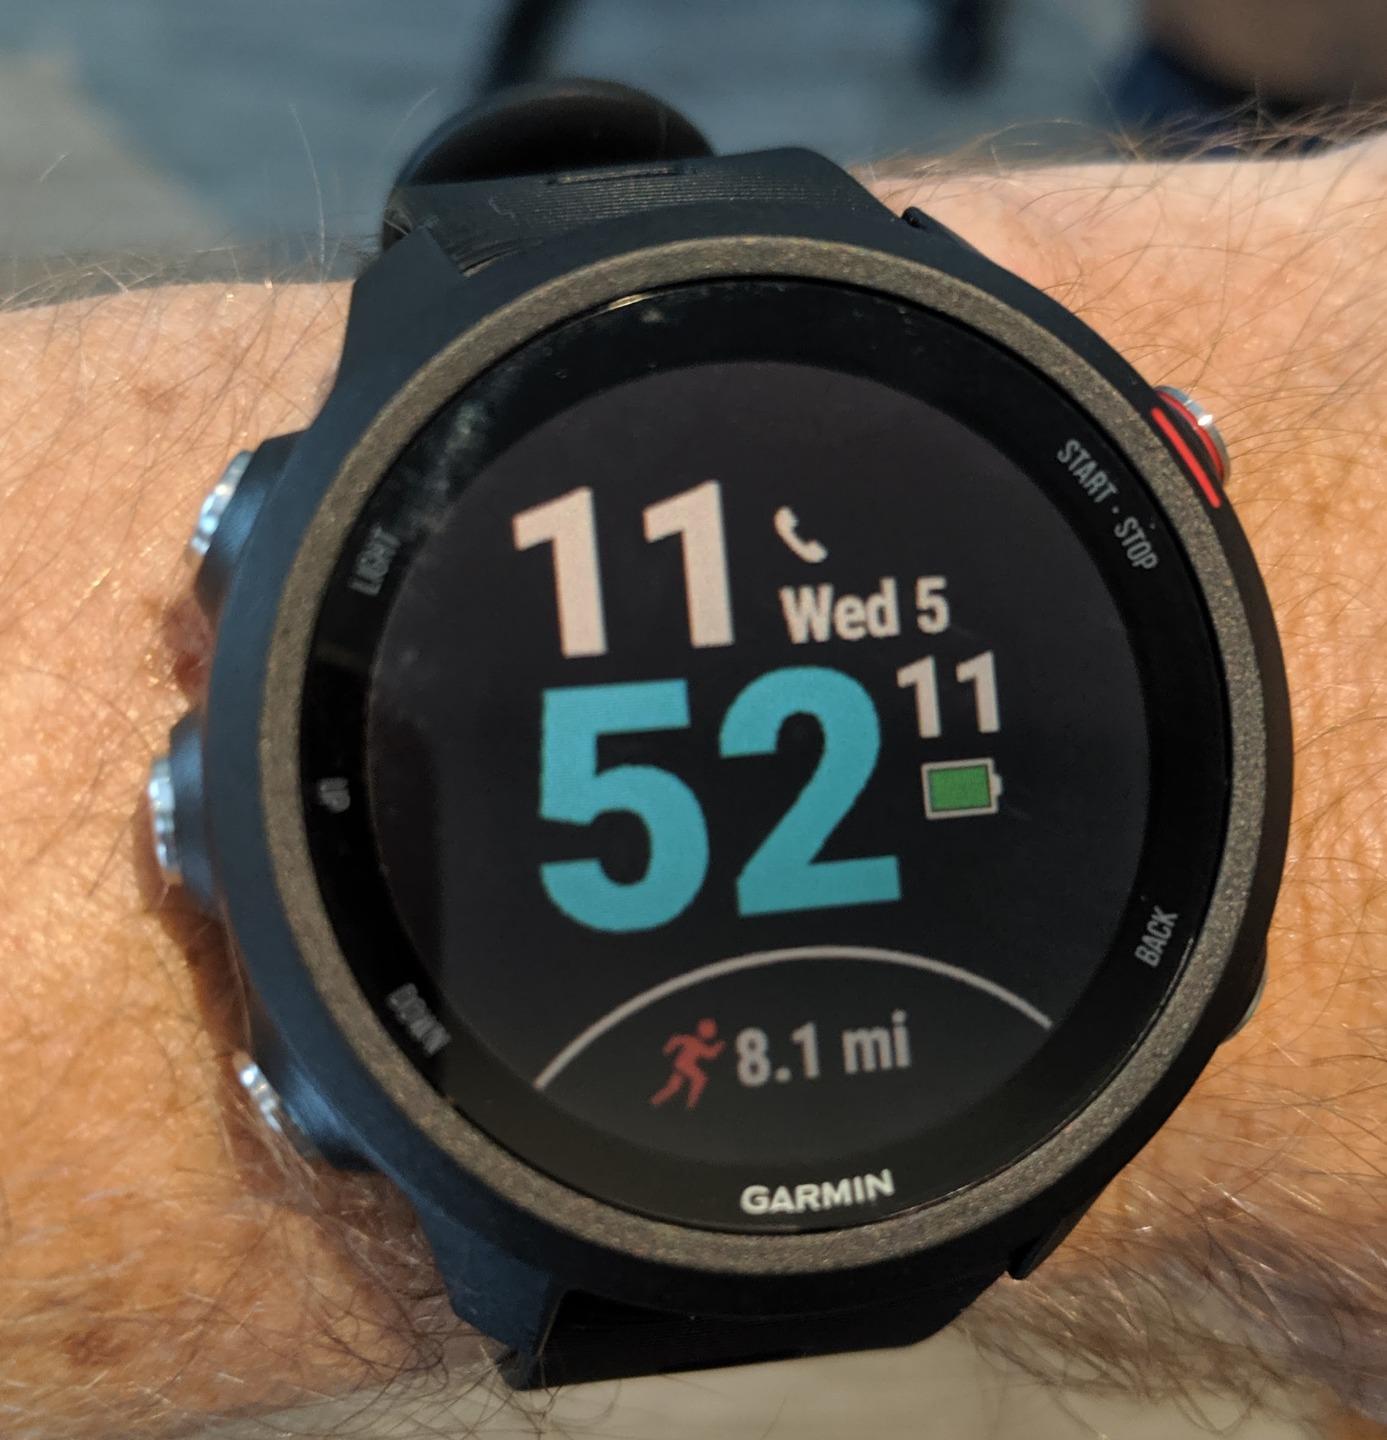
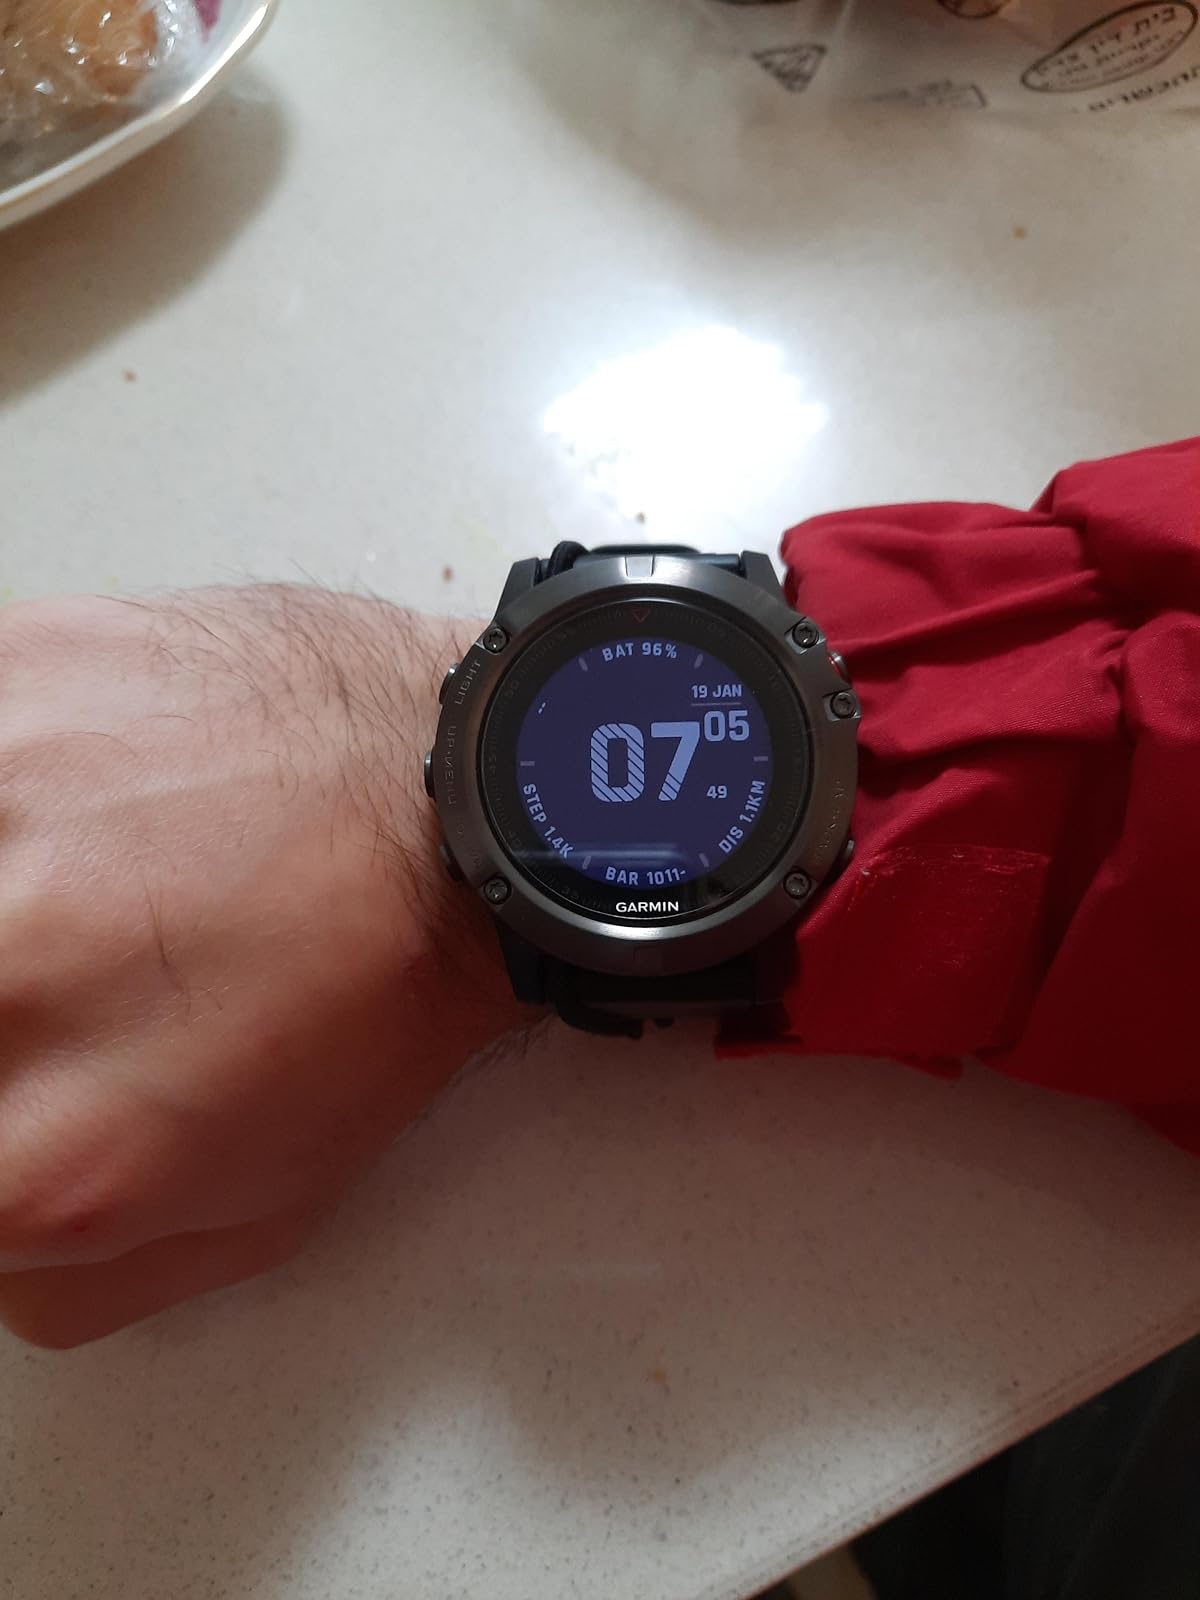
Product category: smartwatch
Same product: no